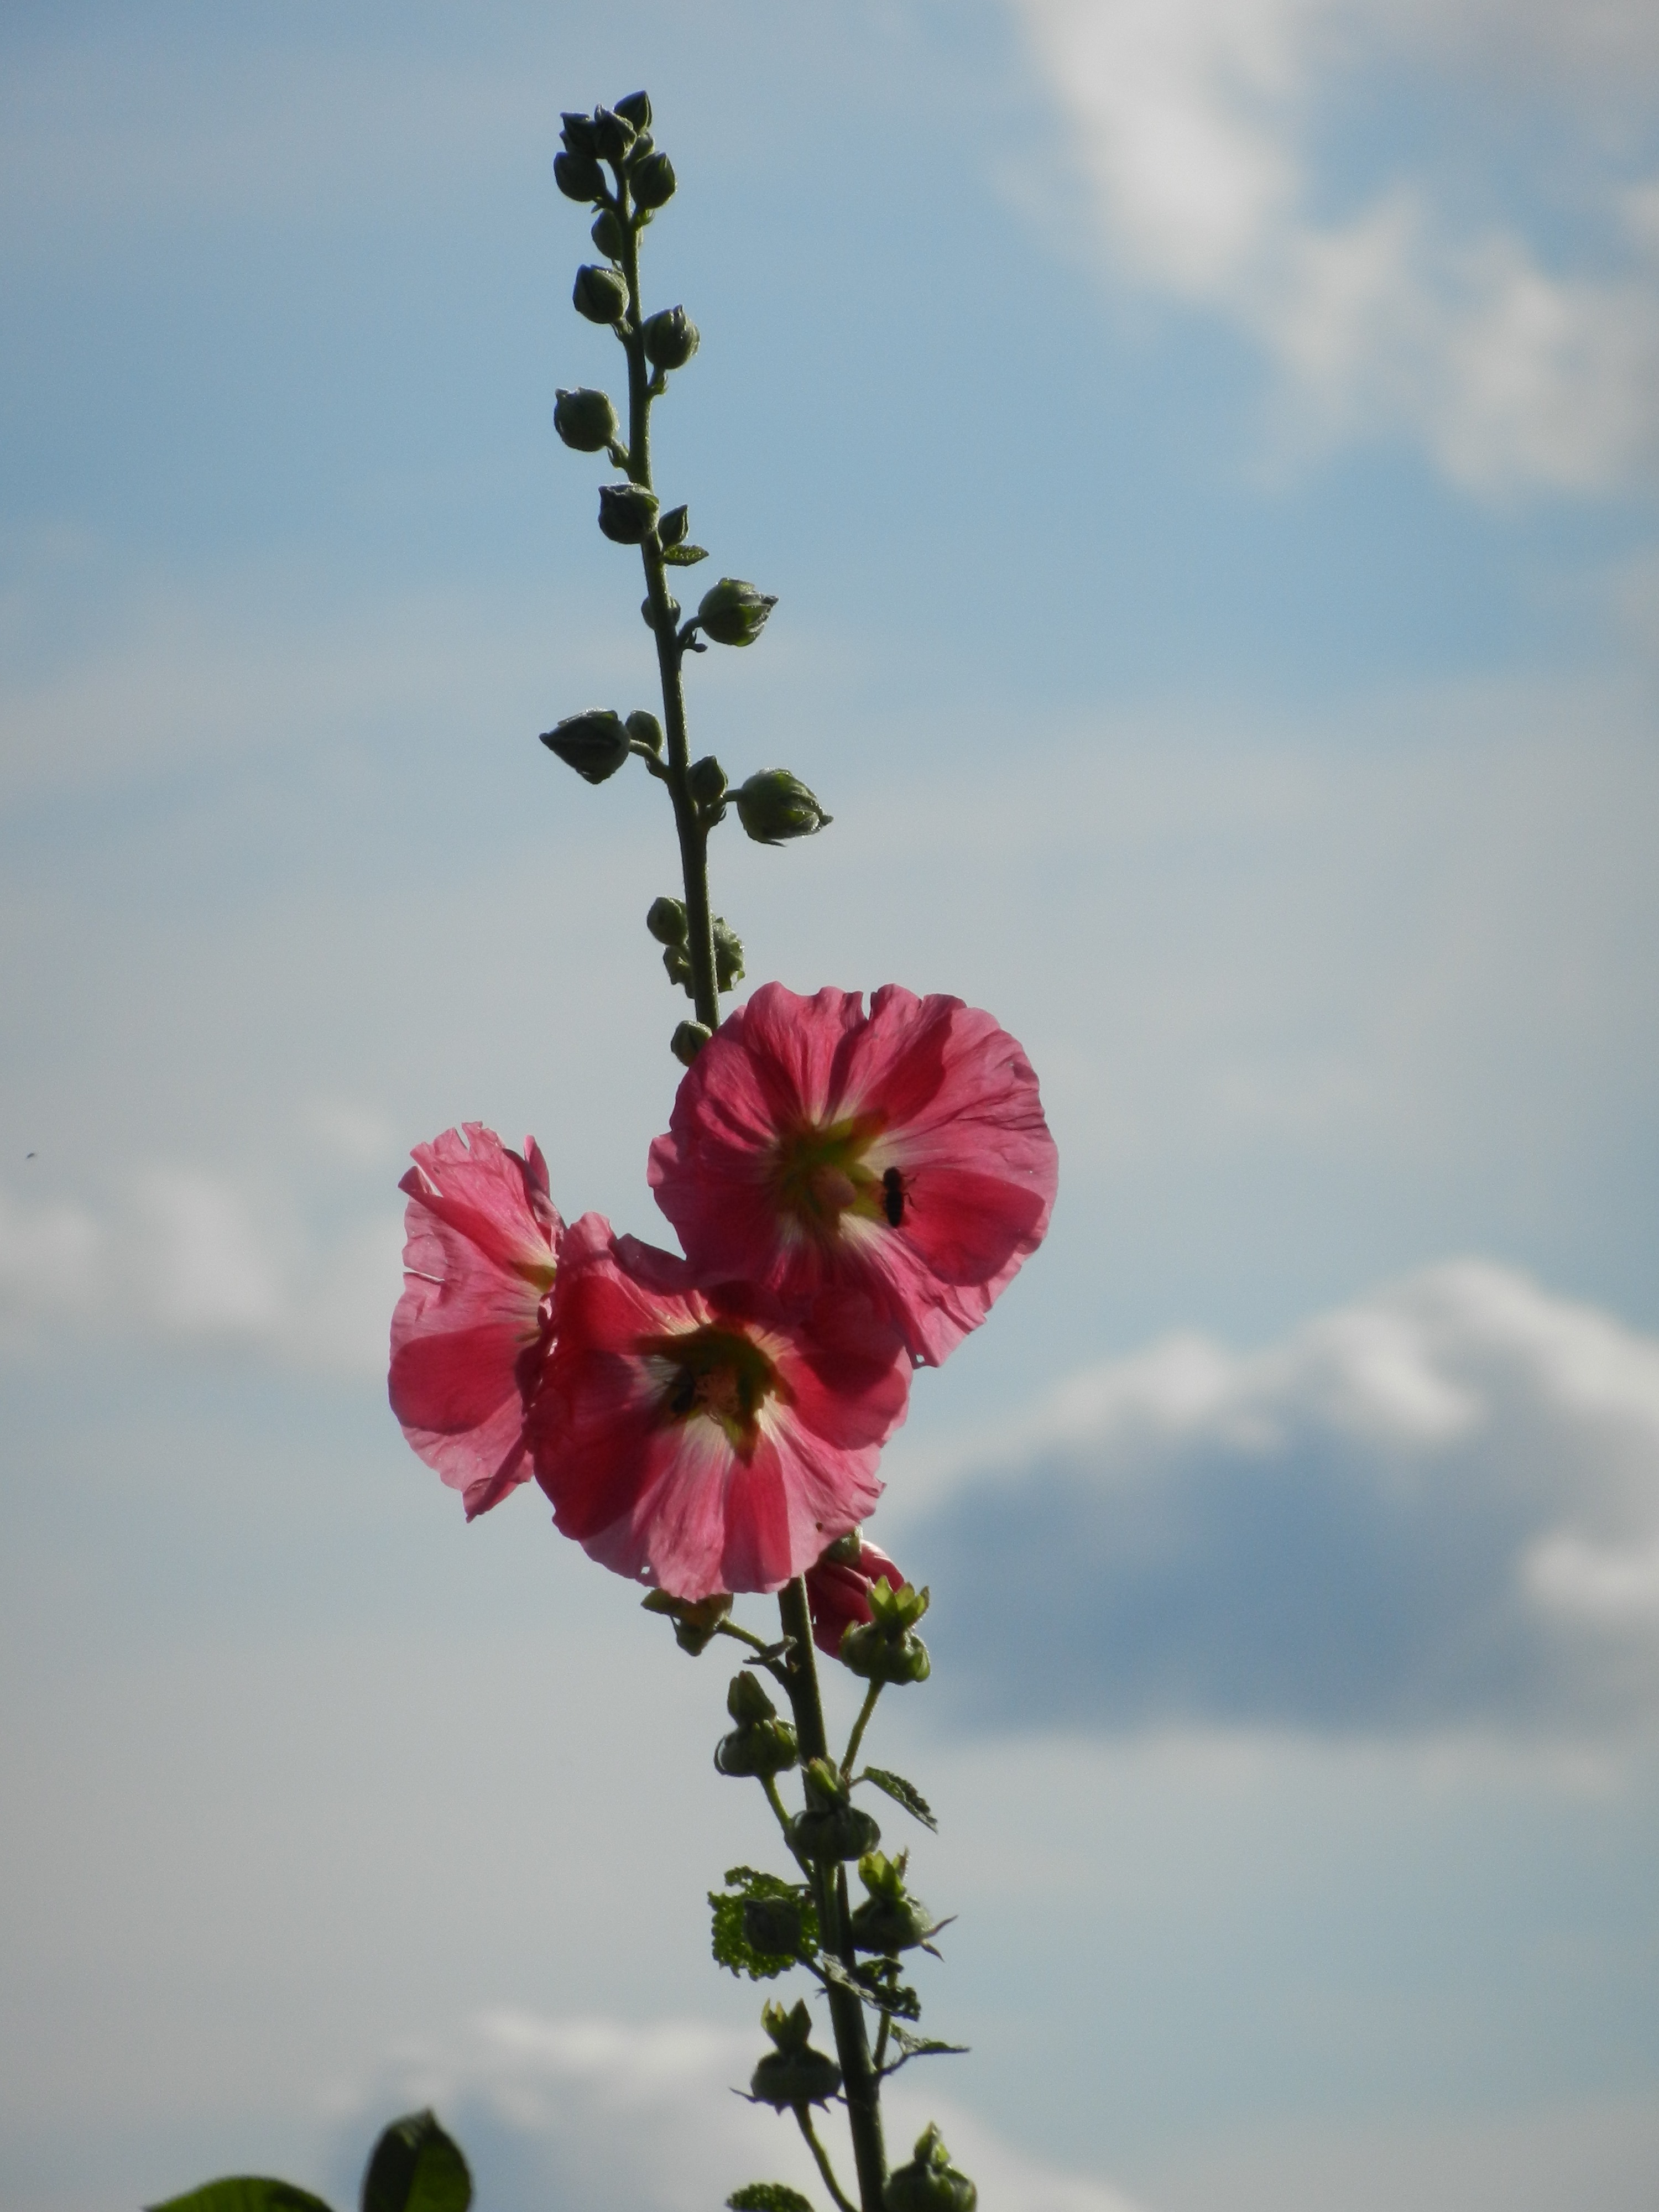
blossom, plant, sky, flower, petal, botany, garden, pink, flora, wildflower, clouds, hollyhocks, macro photography, flowering plant, stock rose, annual plant, plant stem, land plant